Jizhaoying Mosque

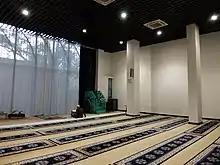
Jizhaoying Mosque prayer hall

The Jizhaoying Mosque is a mosque in Xuanwu District, Nanjing, Jiangsu, China.